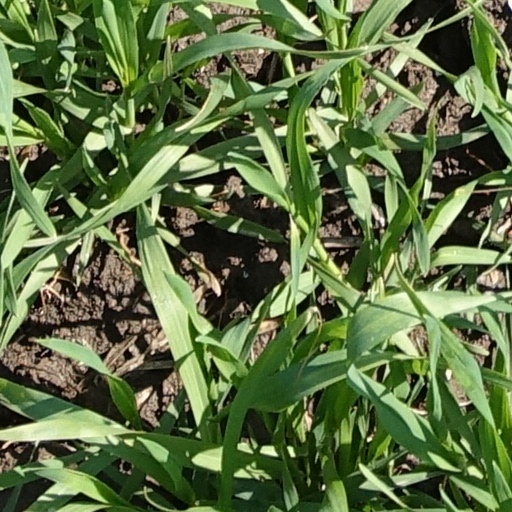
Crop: wheat